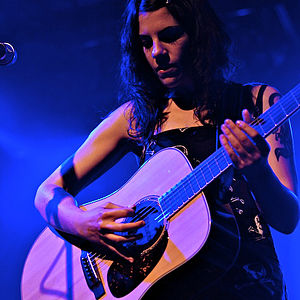
Terra Naomi
Terra Naomi voksede op i Saratoga Springs, New York, og gik på musikskole, hvor hun bl.a. sang opera og spillede guitar og klaver. Hun flyttede til Los Angeles for at prøve lykken og kom da også til at optræde på en hotelcafé, hvor folk kender hende bedst fra. En veninde anbefalede hjemmesiden YouTube. Efter kun en uge havde hun fået 6000 kommentarer på videoen Say it's Possible. Efter en tid, vandt hun også youtube-awarden for bedste musikvideo. Hun fik en pladekontrakt og i 2007 udgav hun den første single, Say it's Possible. Derefter kom Not Sorry og Up Here, og siden debutalbummet Under The Influence.